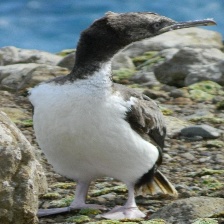
Species: AUCKLAND SHAQ
Scientific name: LEUCOCARBO COLENSOI